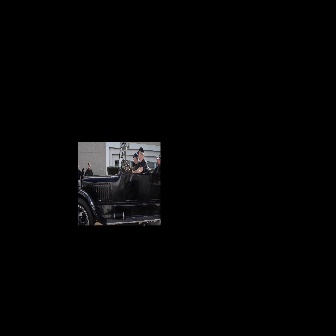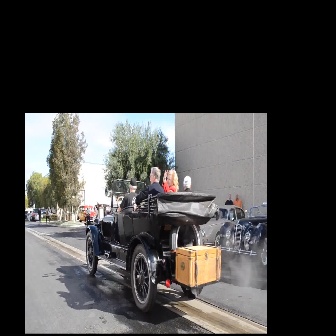
  Please identify the target specified by the bounding box [78,142,160,224] in the first image and locate it in the second image. Return the coordinates in [x_min,y_min,x_max,y_max] format.
Answer: [84,177,222,315]